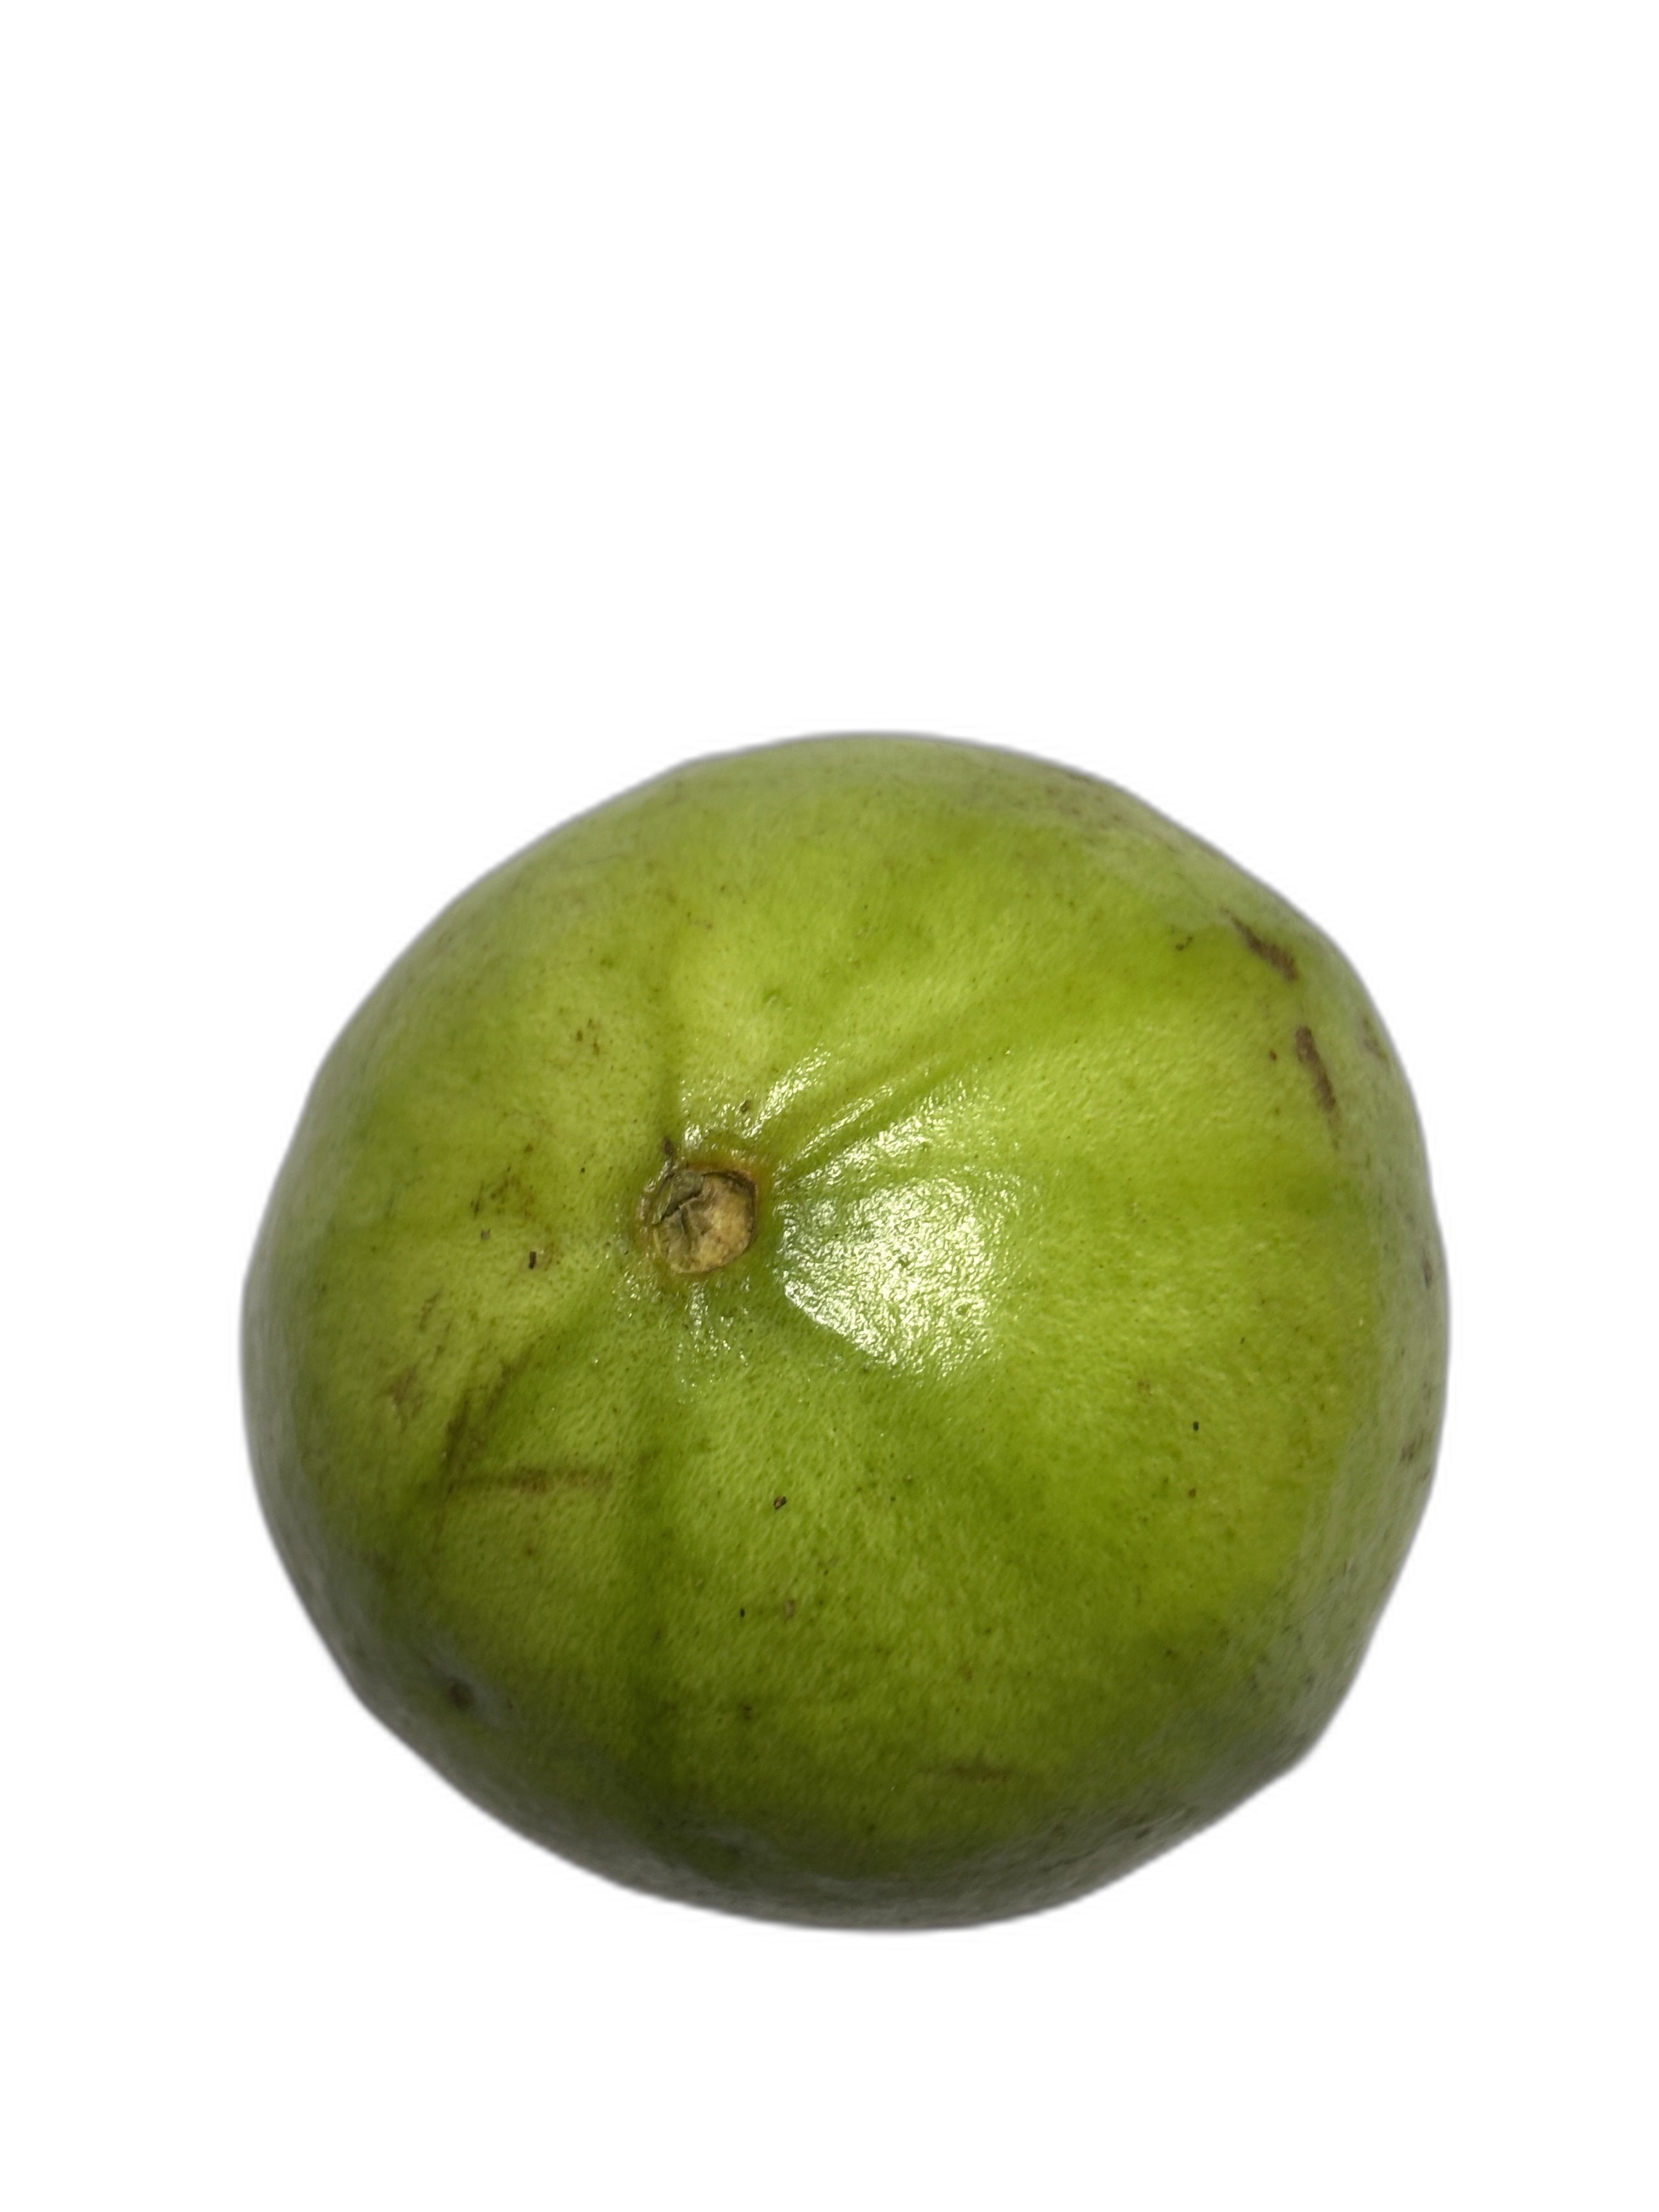
Plant part: fruit
Disease: Healthy